Snatch Game (RuPaul's Drag Race season 2)

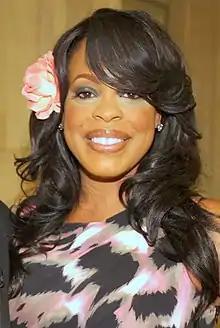
Niecy Nash, 2010

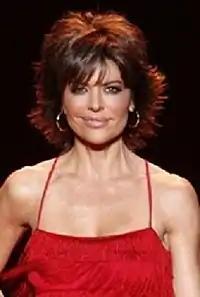
Lisa Rinna in 2008

For the mini-challenge, the contestants play a bidding challenge called "The Queen is Right". Raven wins the mini-challenge. For the main challenge, the contestants play the Snatch Game. Alec Mapa and Phoebe Price star as the celebrity guests. Following are the contestants and impersonated celebrities: